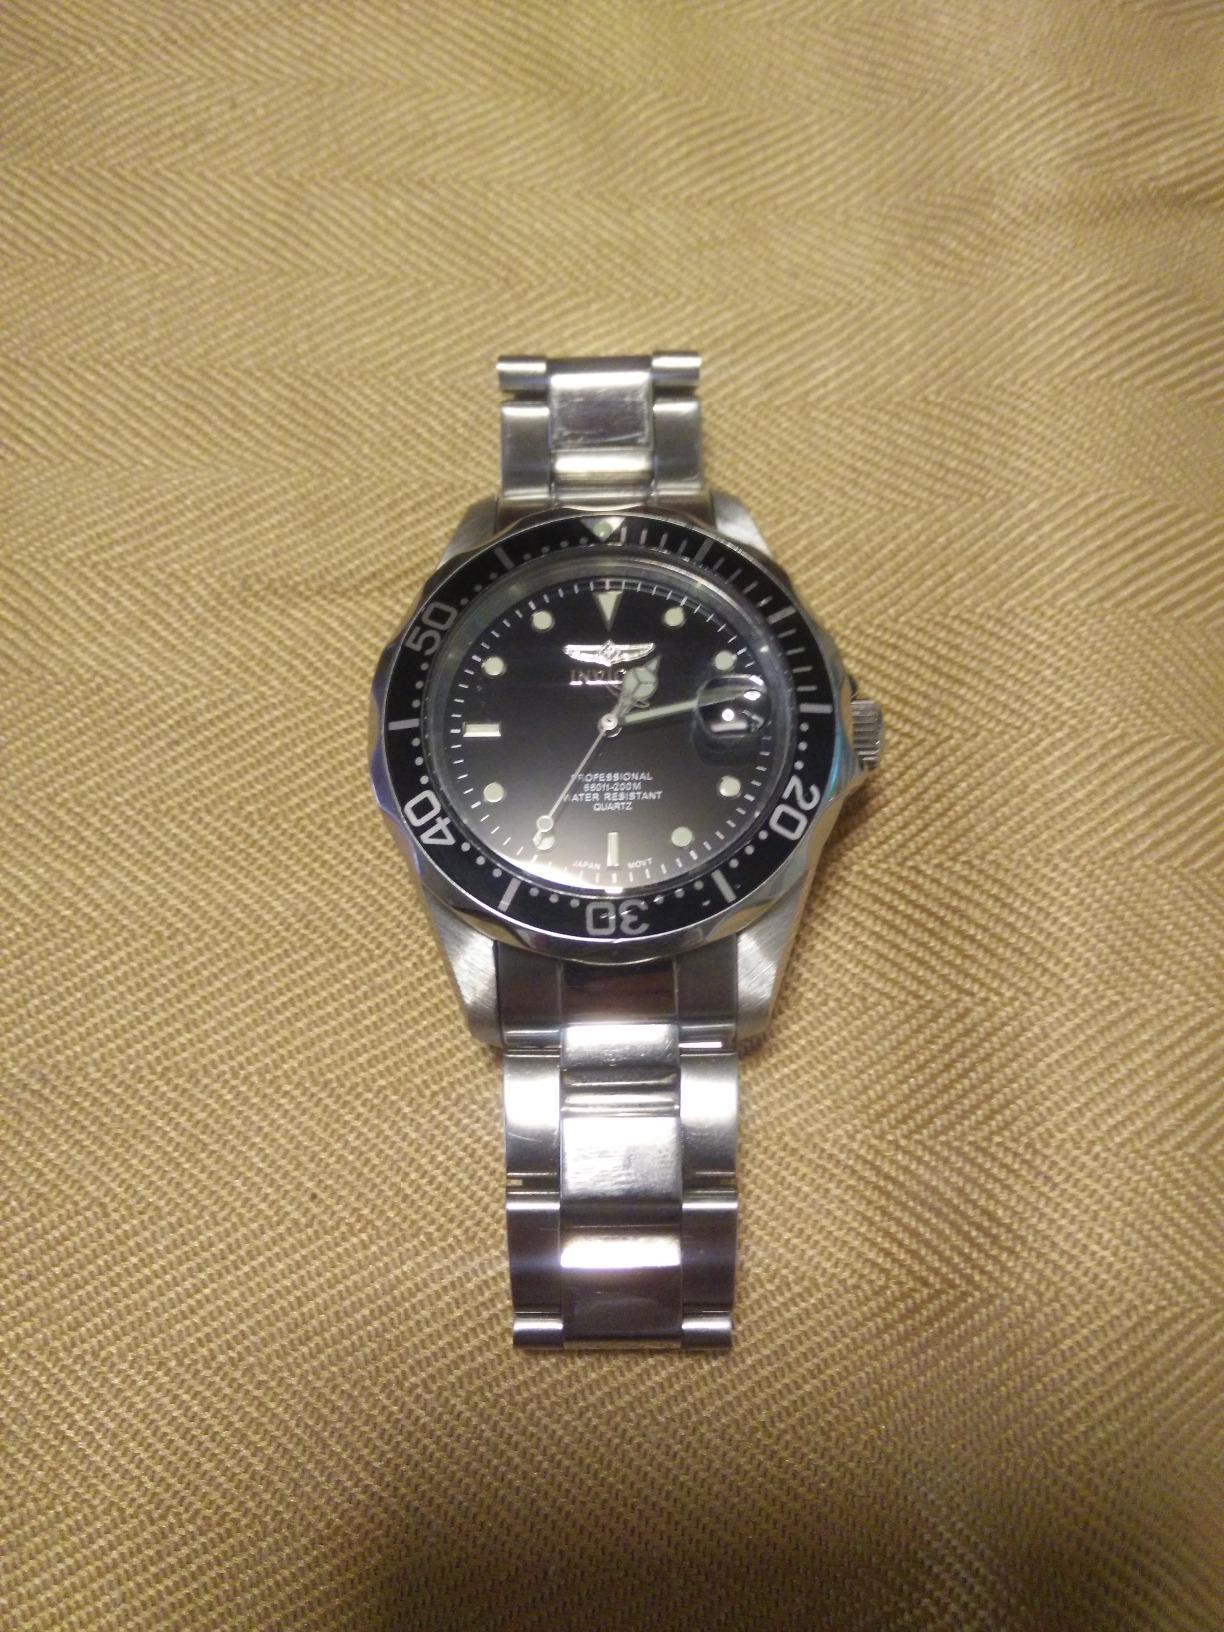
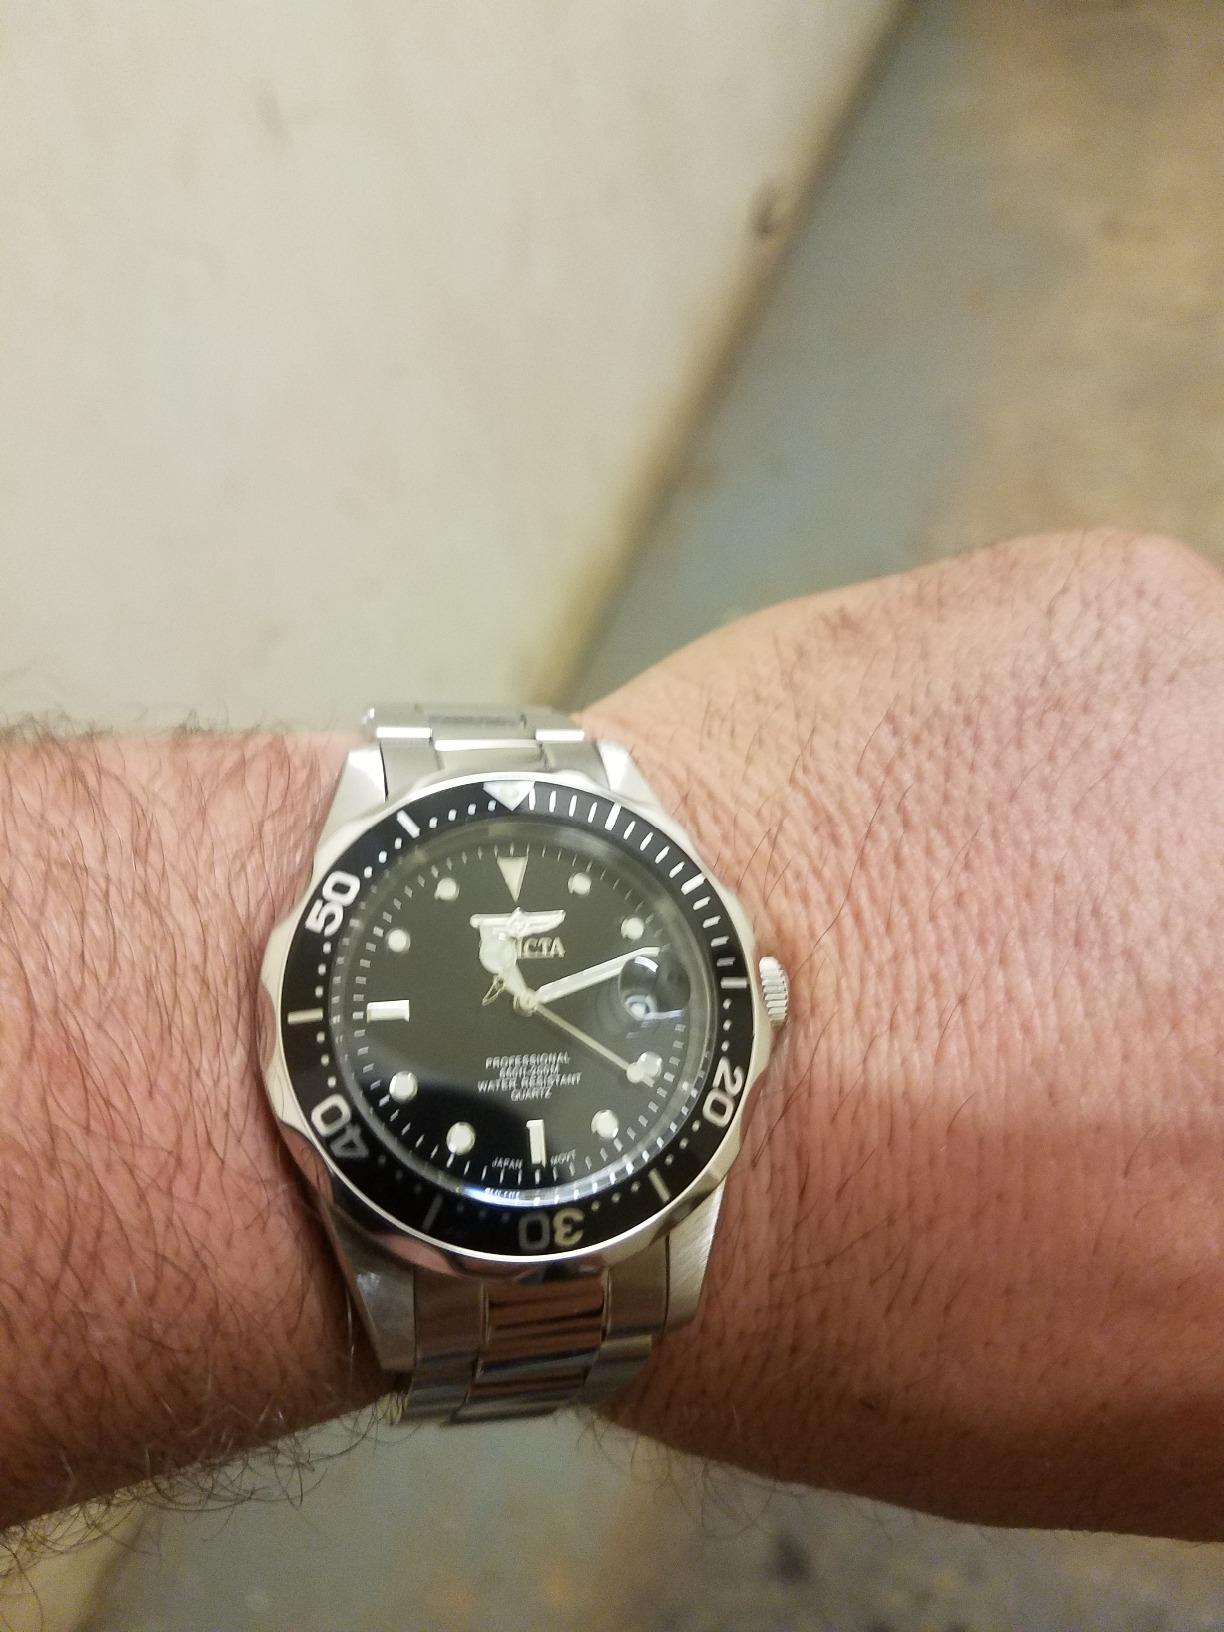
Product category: accessories_watch
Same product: yes